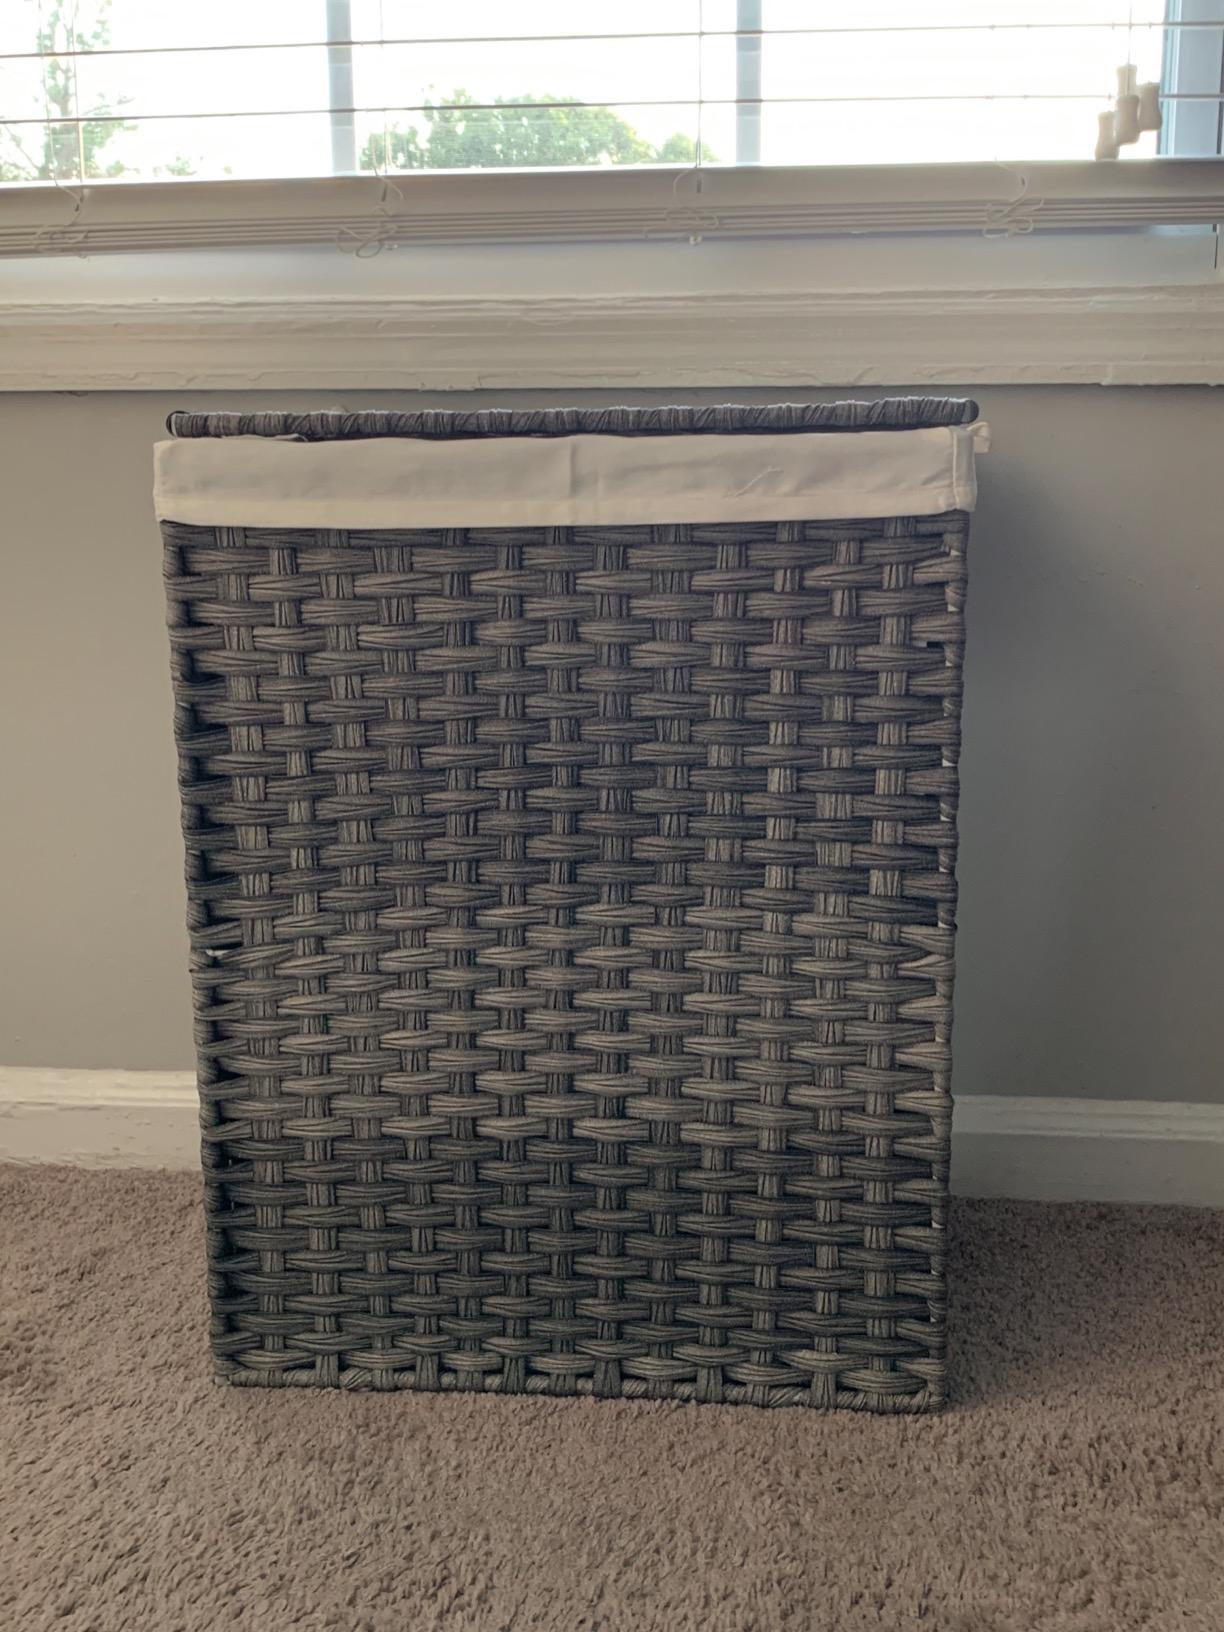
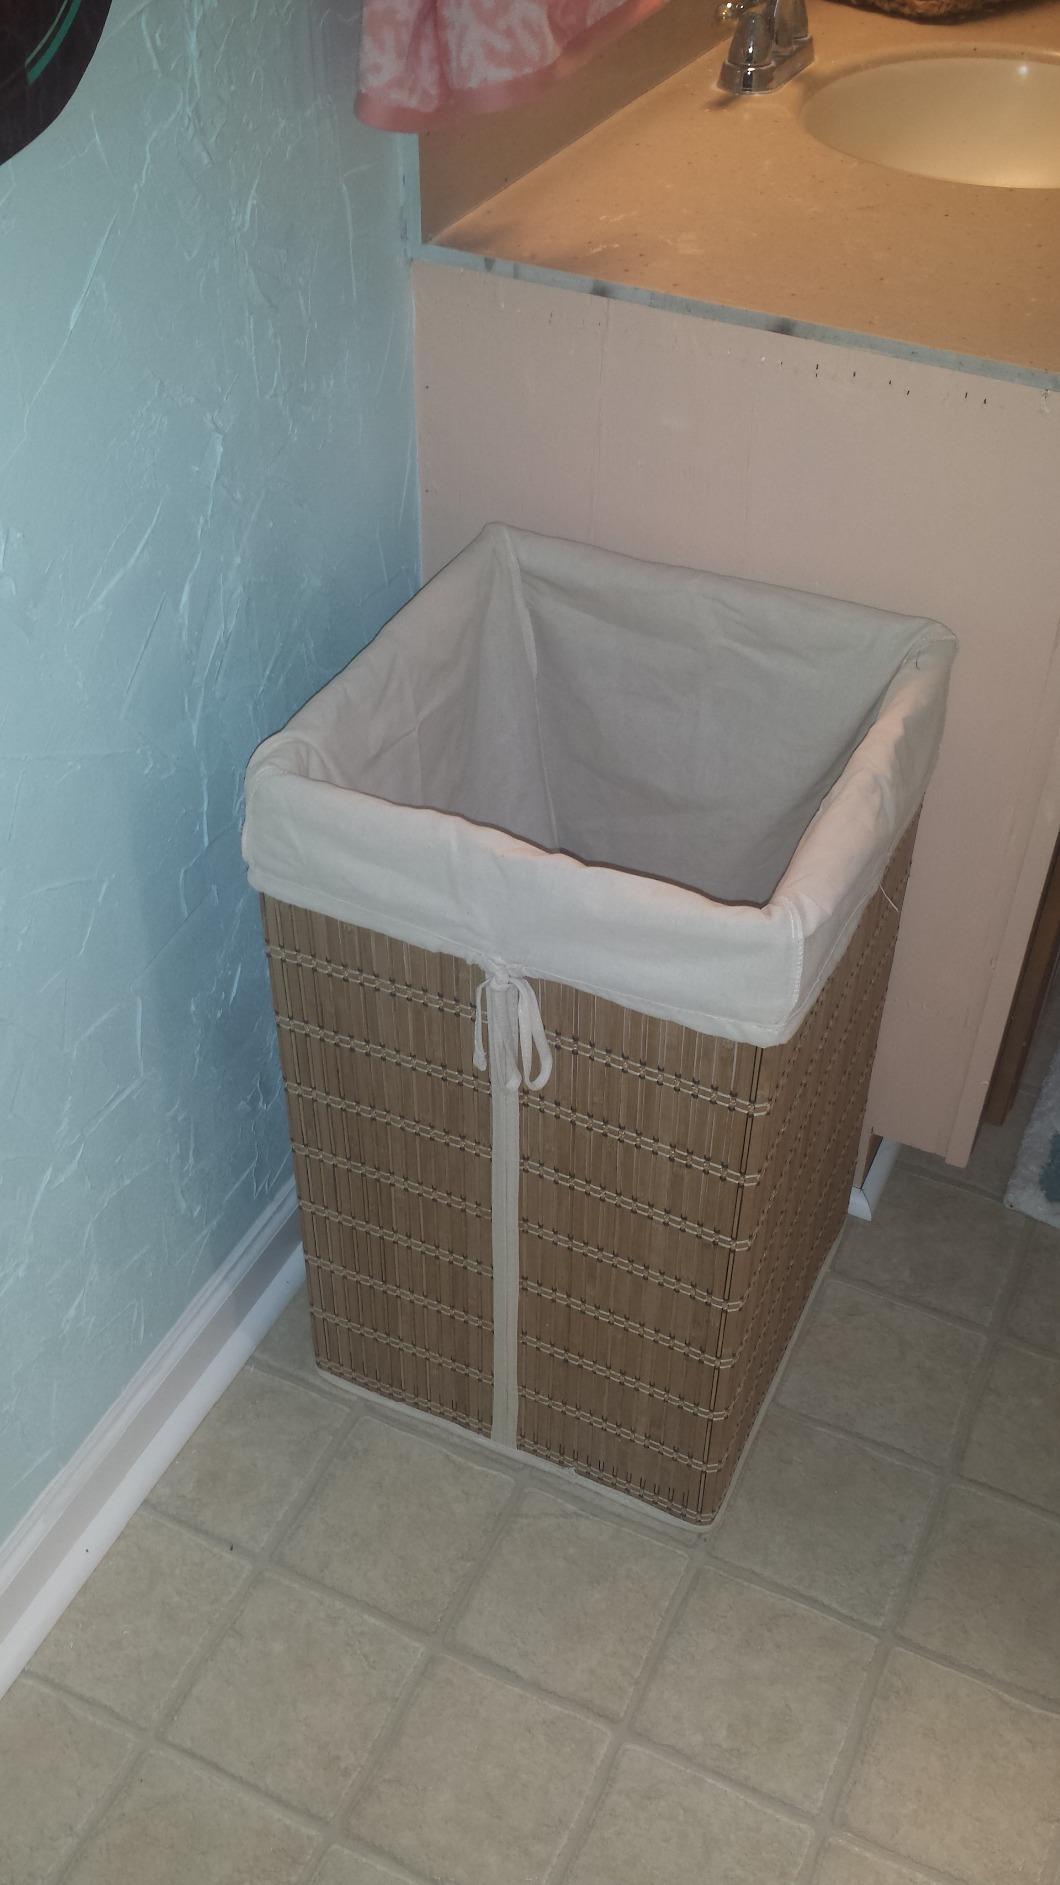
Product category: items_hamper
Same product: no